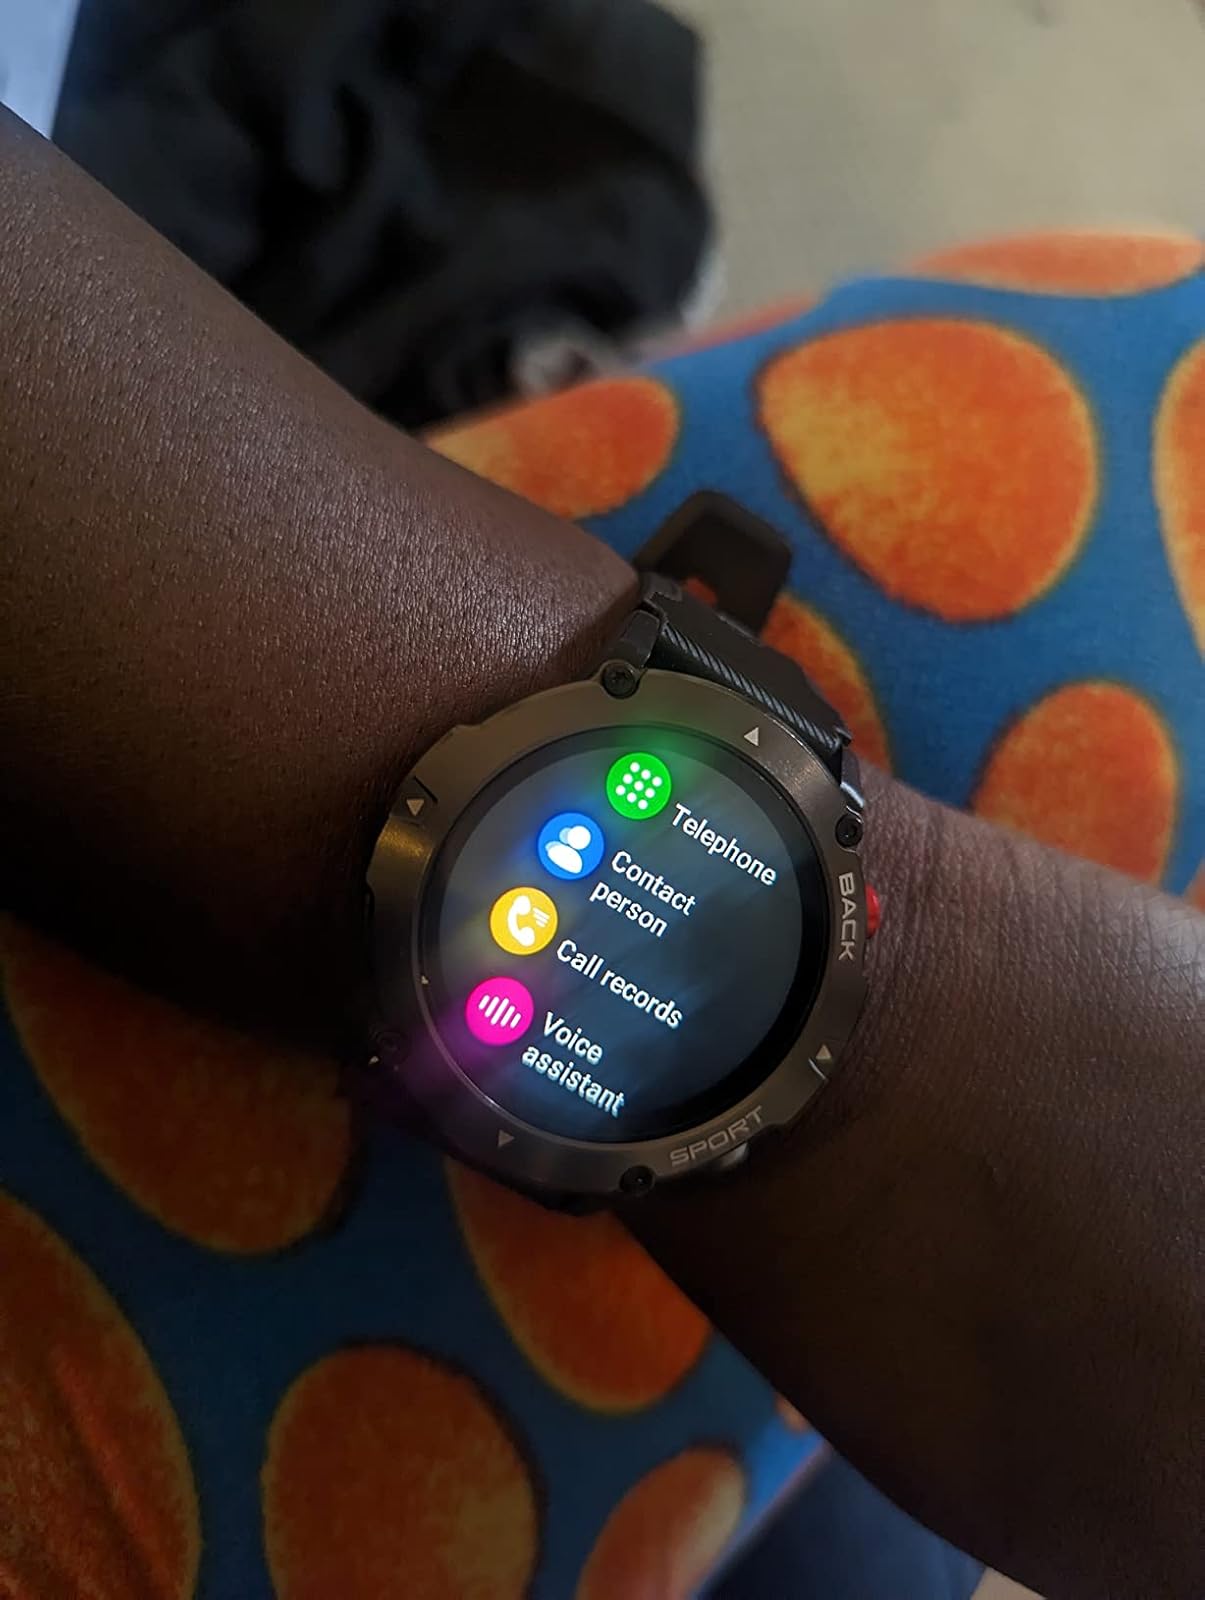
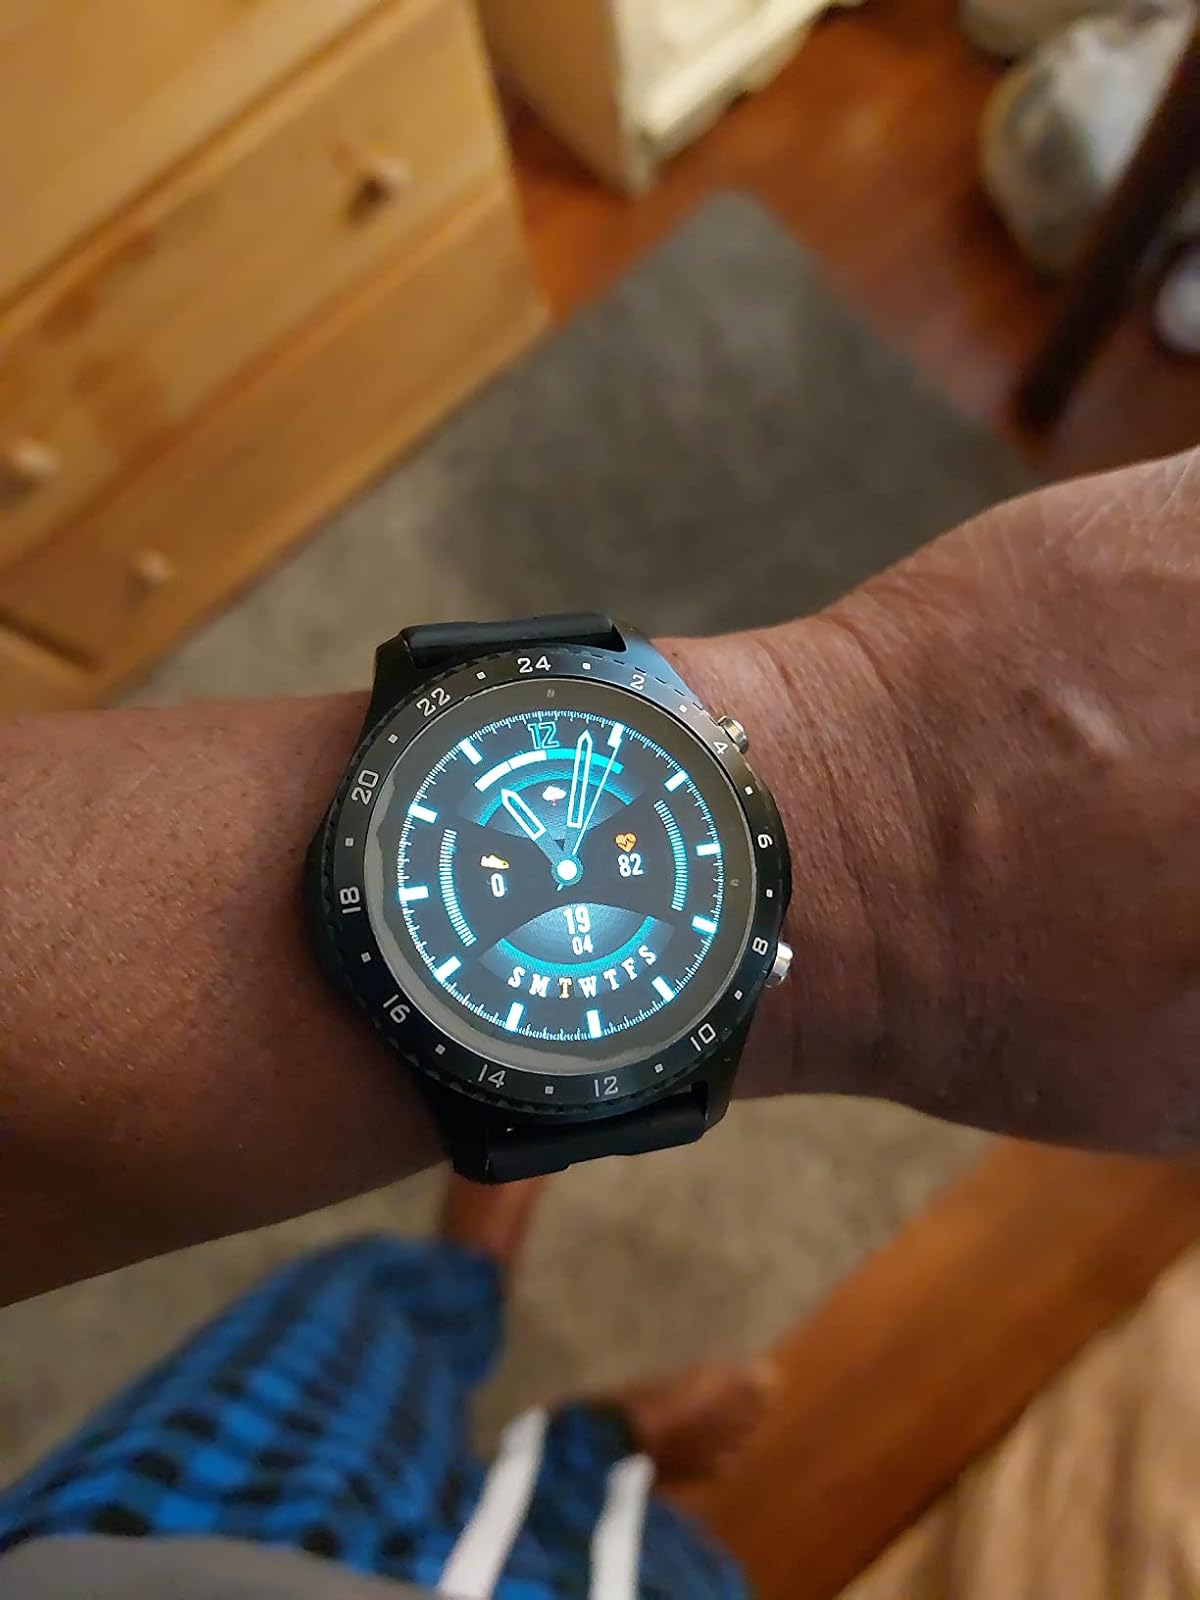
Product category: smartwatch
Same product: no